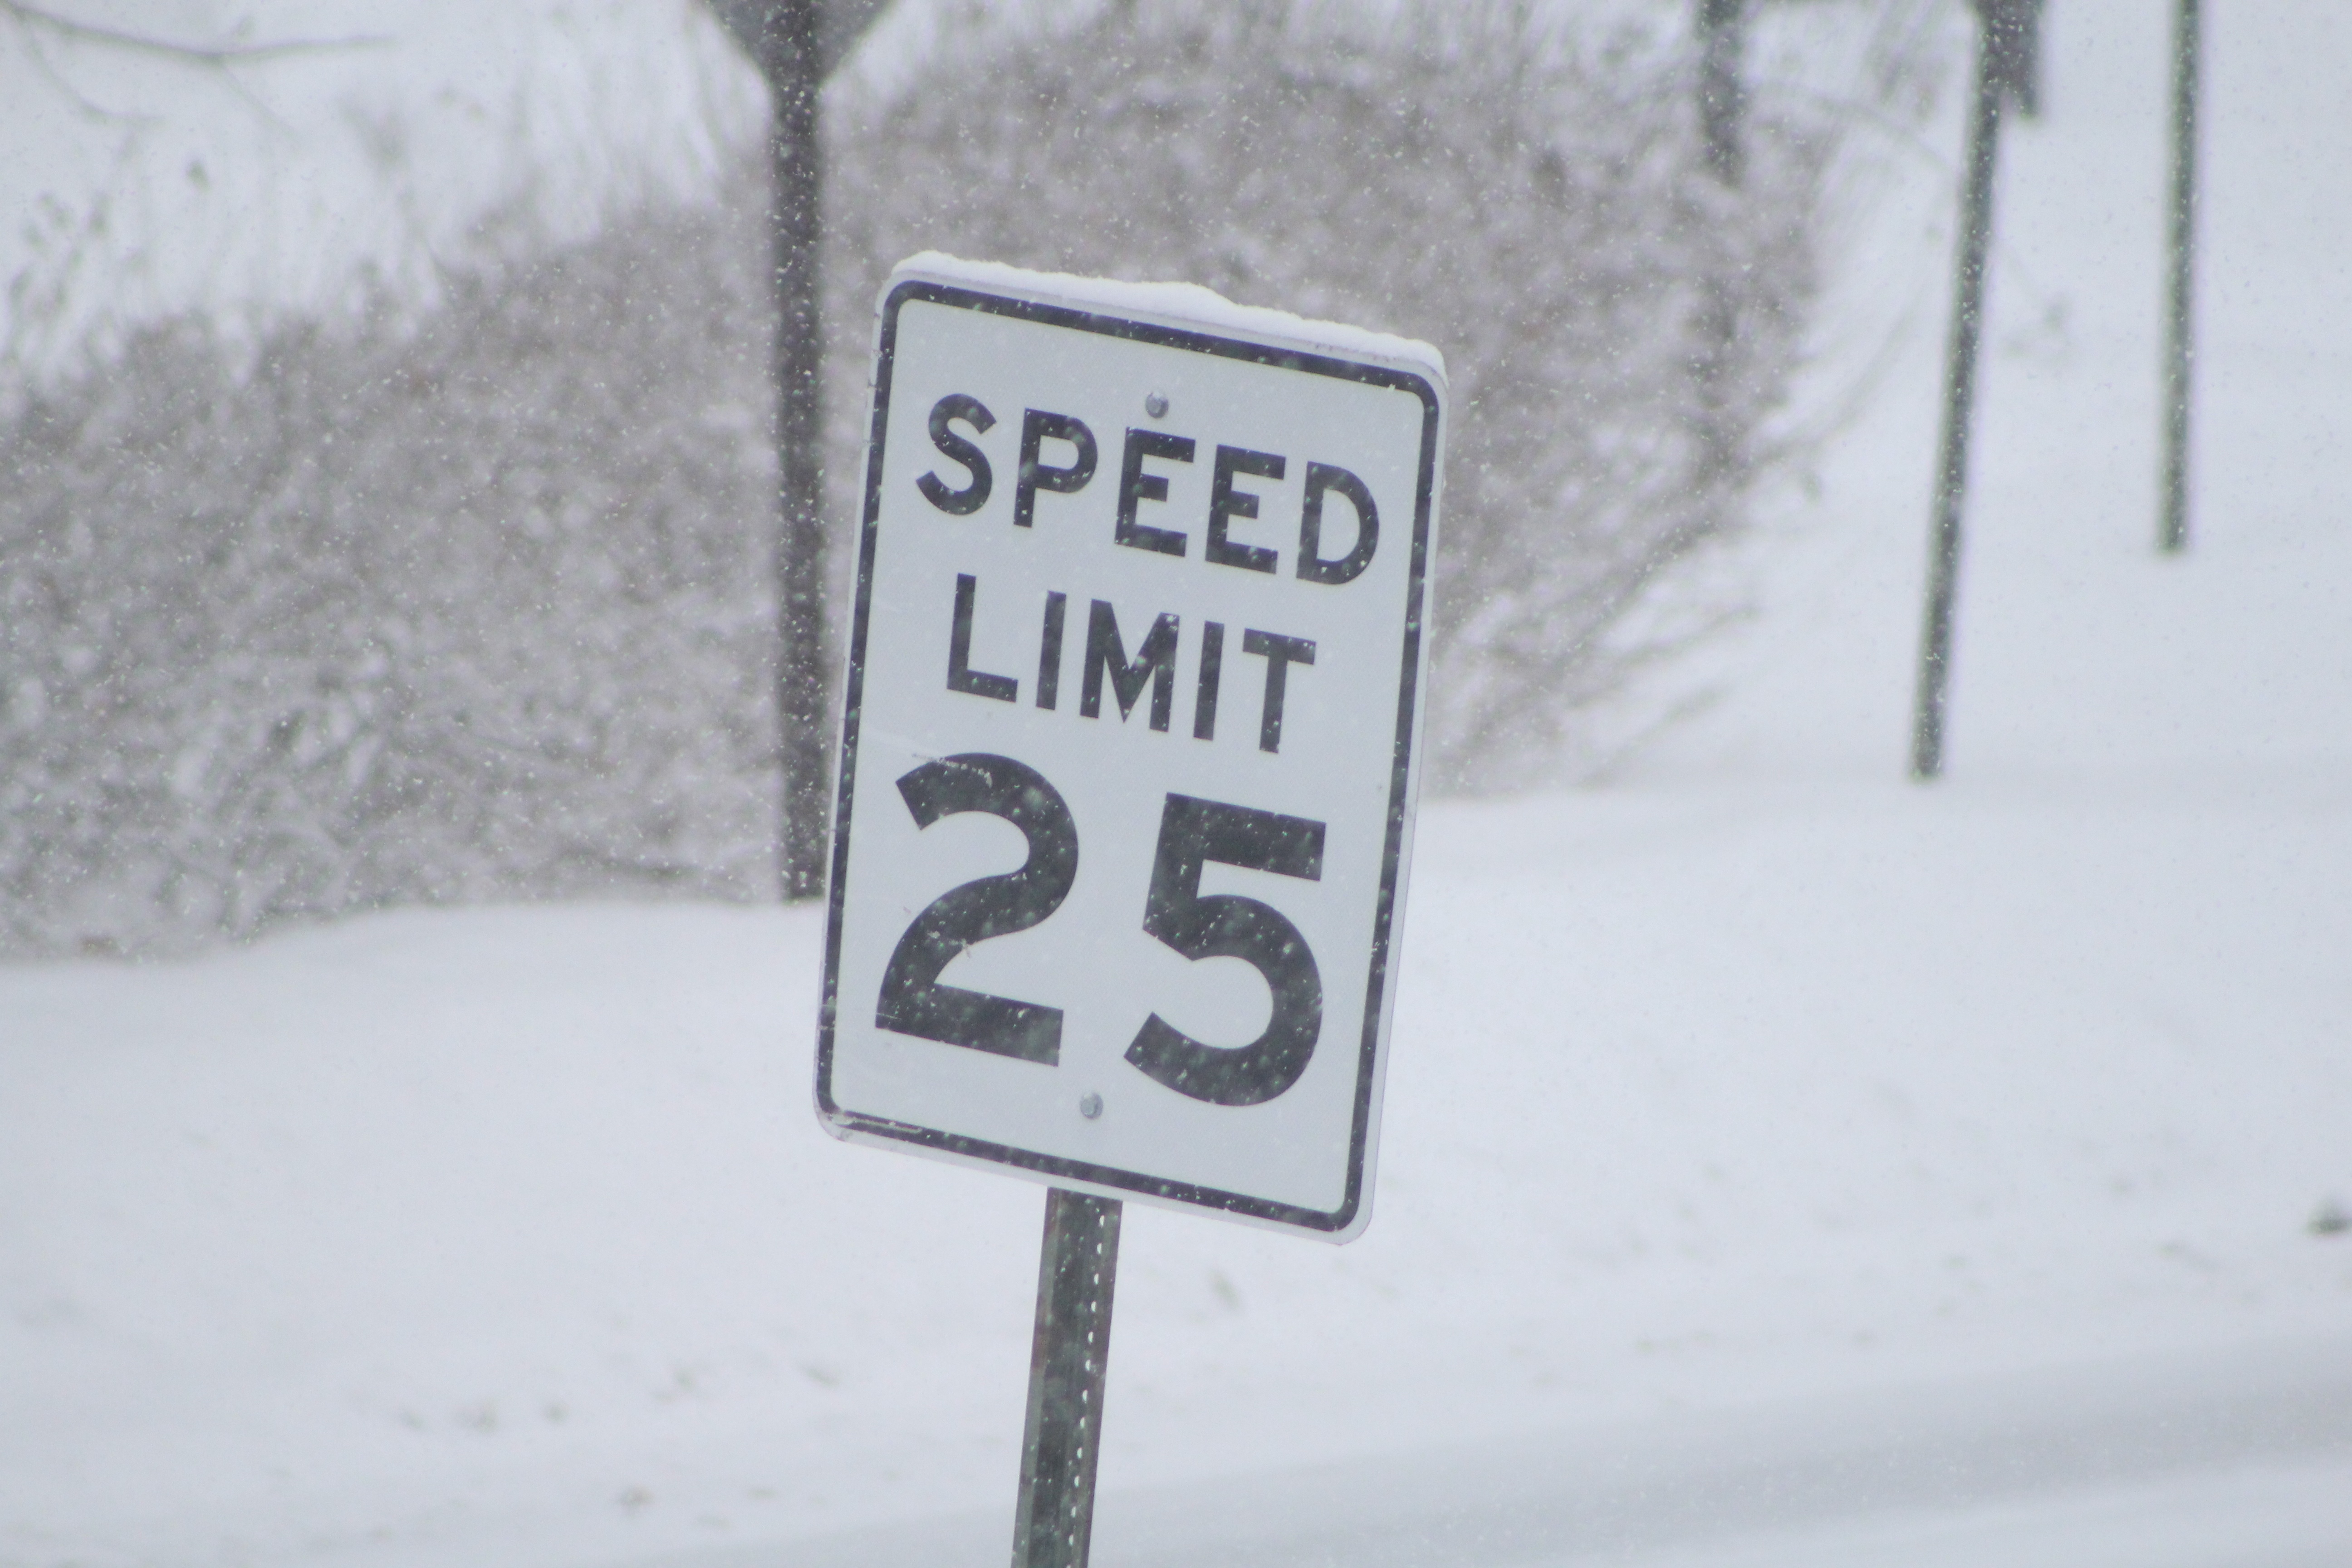
snow, cold, winter, road, white, sign, weather, street sign, lane, season, blizzard, freezing, winter storm